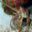
Label: lobster